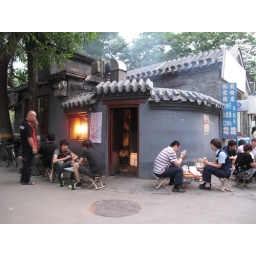
A small restaurant with small seats and tables along a hutong around Guijie.